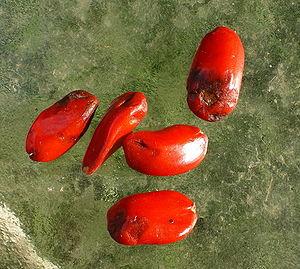
Le magnolia à grandes fleurs, ou magnolier à grandes fleurs, ou laurier-tulipier est un arbre de grande taille. Probablement en raison de ses belles feuilles persistantes, c'est le plus connu des magnolias. Il est originaire des États-Unis et largement cultivé comme arbre d'ornement.